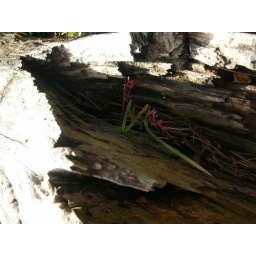
Signs of spring were creeping out, like this pink flower in bloom in the crack of a log.